The Terror (1963 film)

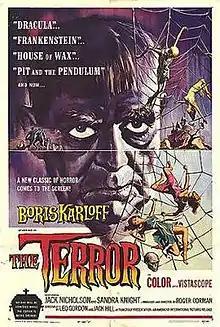
Theatrical release poster by Reynold Brown

The Terror is a 1963 American independent horror film produced and directed by Roger Corman. The film stars Boris Karloff and Jack Nicholson, the latter of whom portrays a French officer who is seduced by a woman who is also a shapeshifting devil.